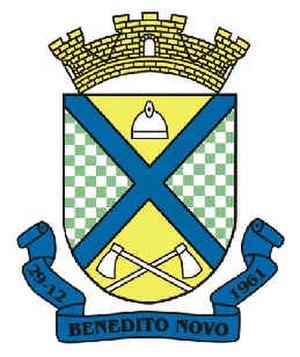
Benedito Novo est une ville brésilienne de l'État de Santa Catarina.
Le blason de la municipalité brésilienne de Benedito Novo est l'un des symboles officiels de la ville. Il fut institué le 29 décembre 1968, par la loi municipale n°126.